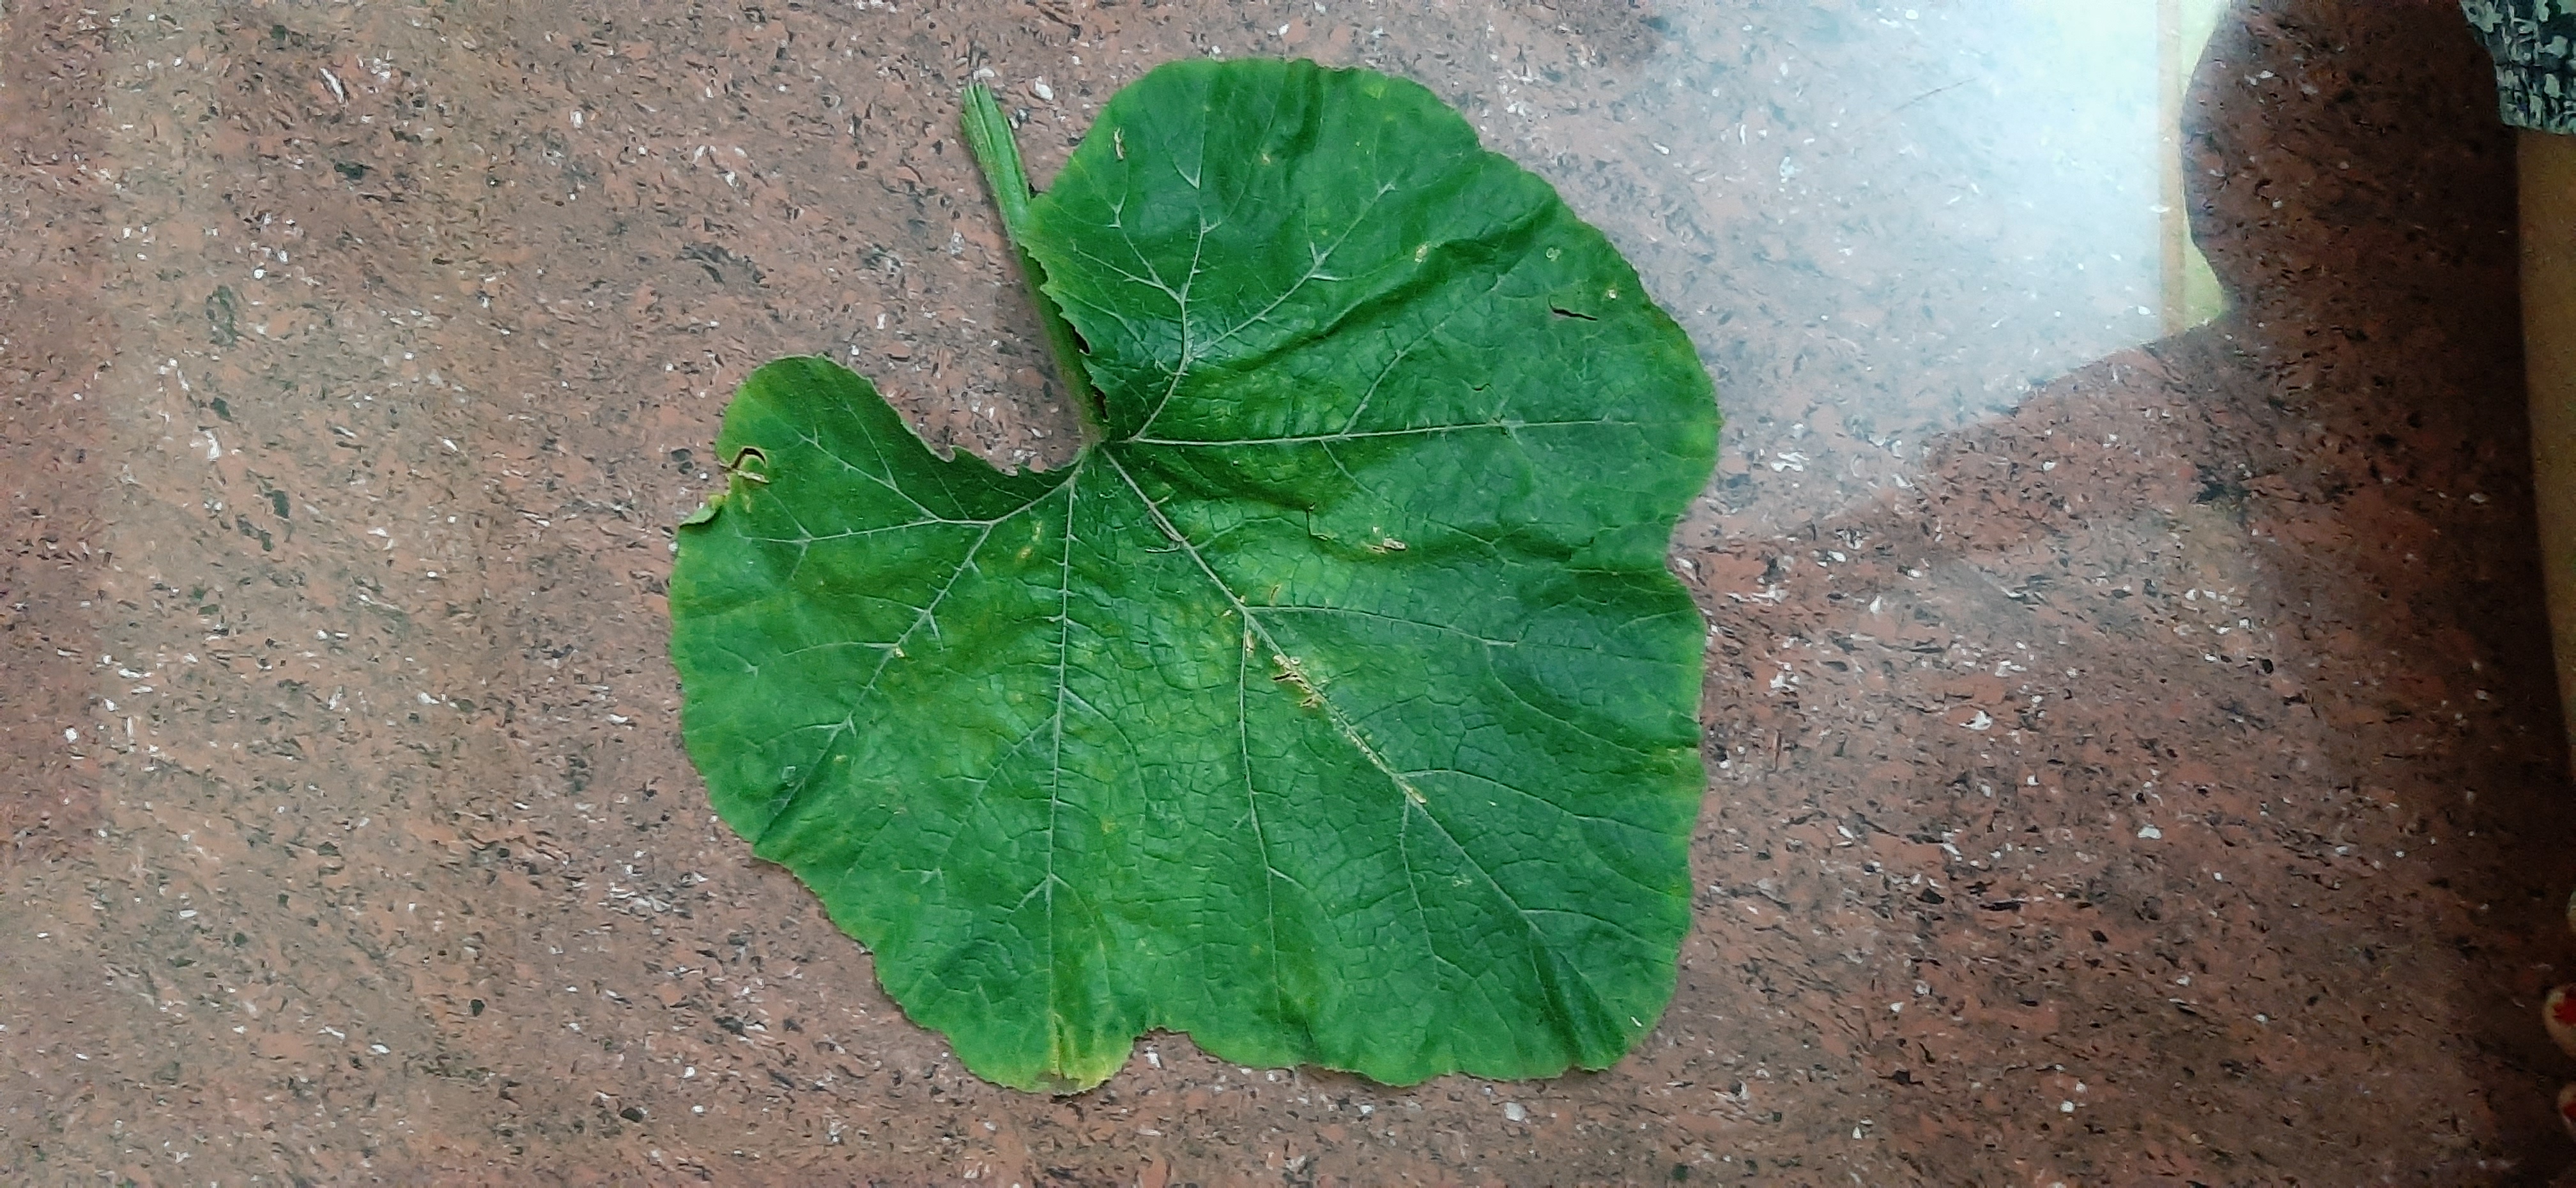
Plant: Pumpkin